Answer in natural language. Is swivel office chair with adjustable armrests (marked B) to the right of SprayBottle (marked C)? Choose between the following options: yes or no
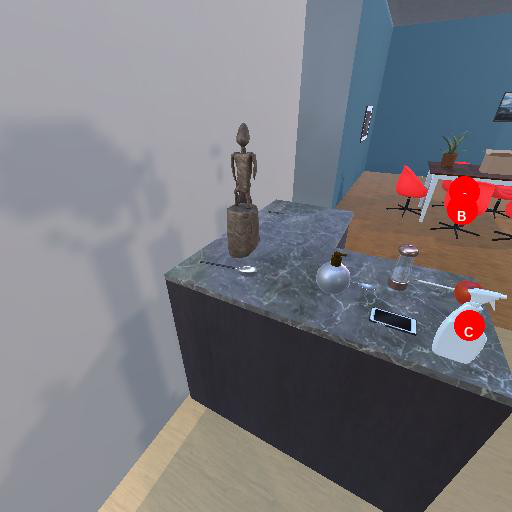
<answer>yes</answer>